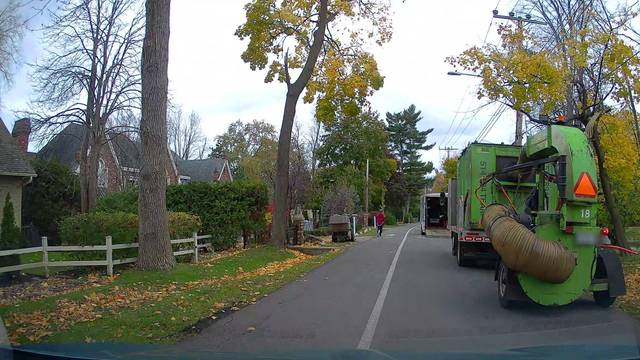
Region: Canada
Coordinates: 45.416, -73.883